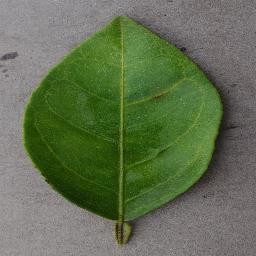
Label: Orange___Haunglongbing_(Citrus_greening)